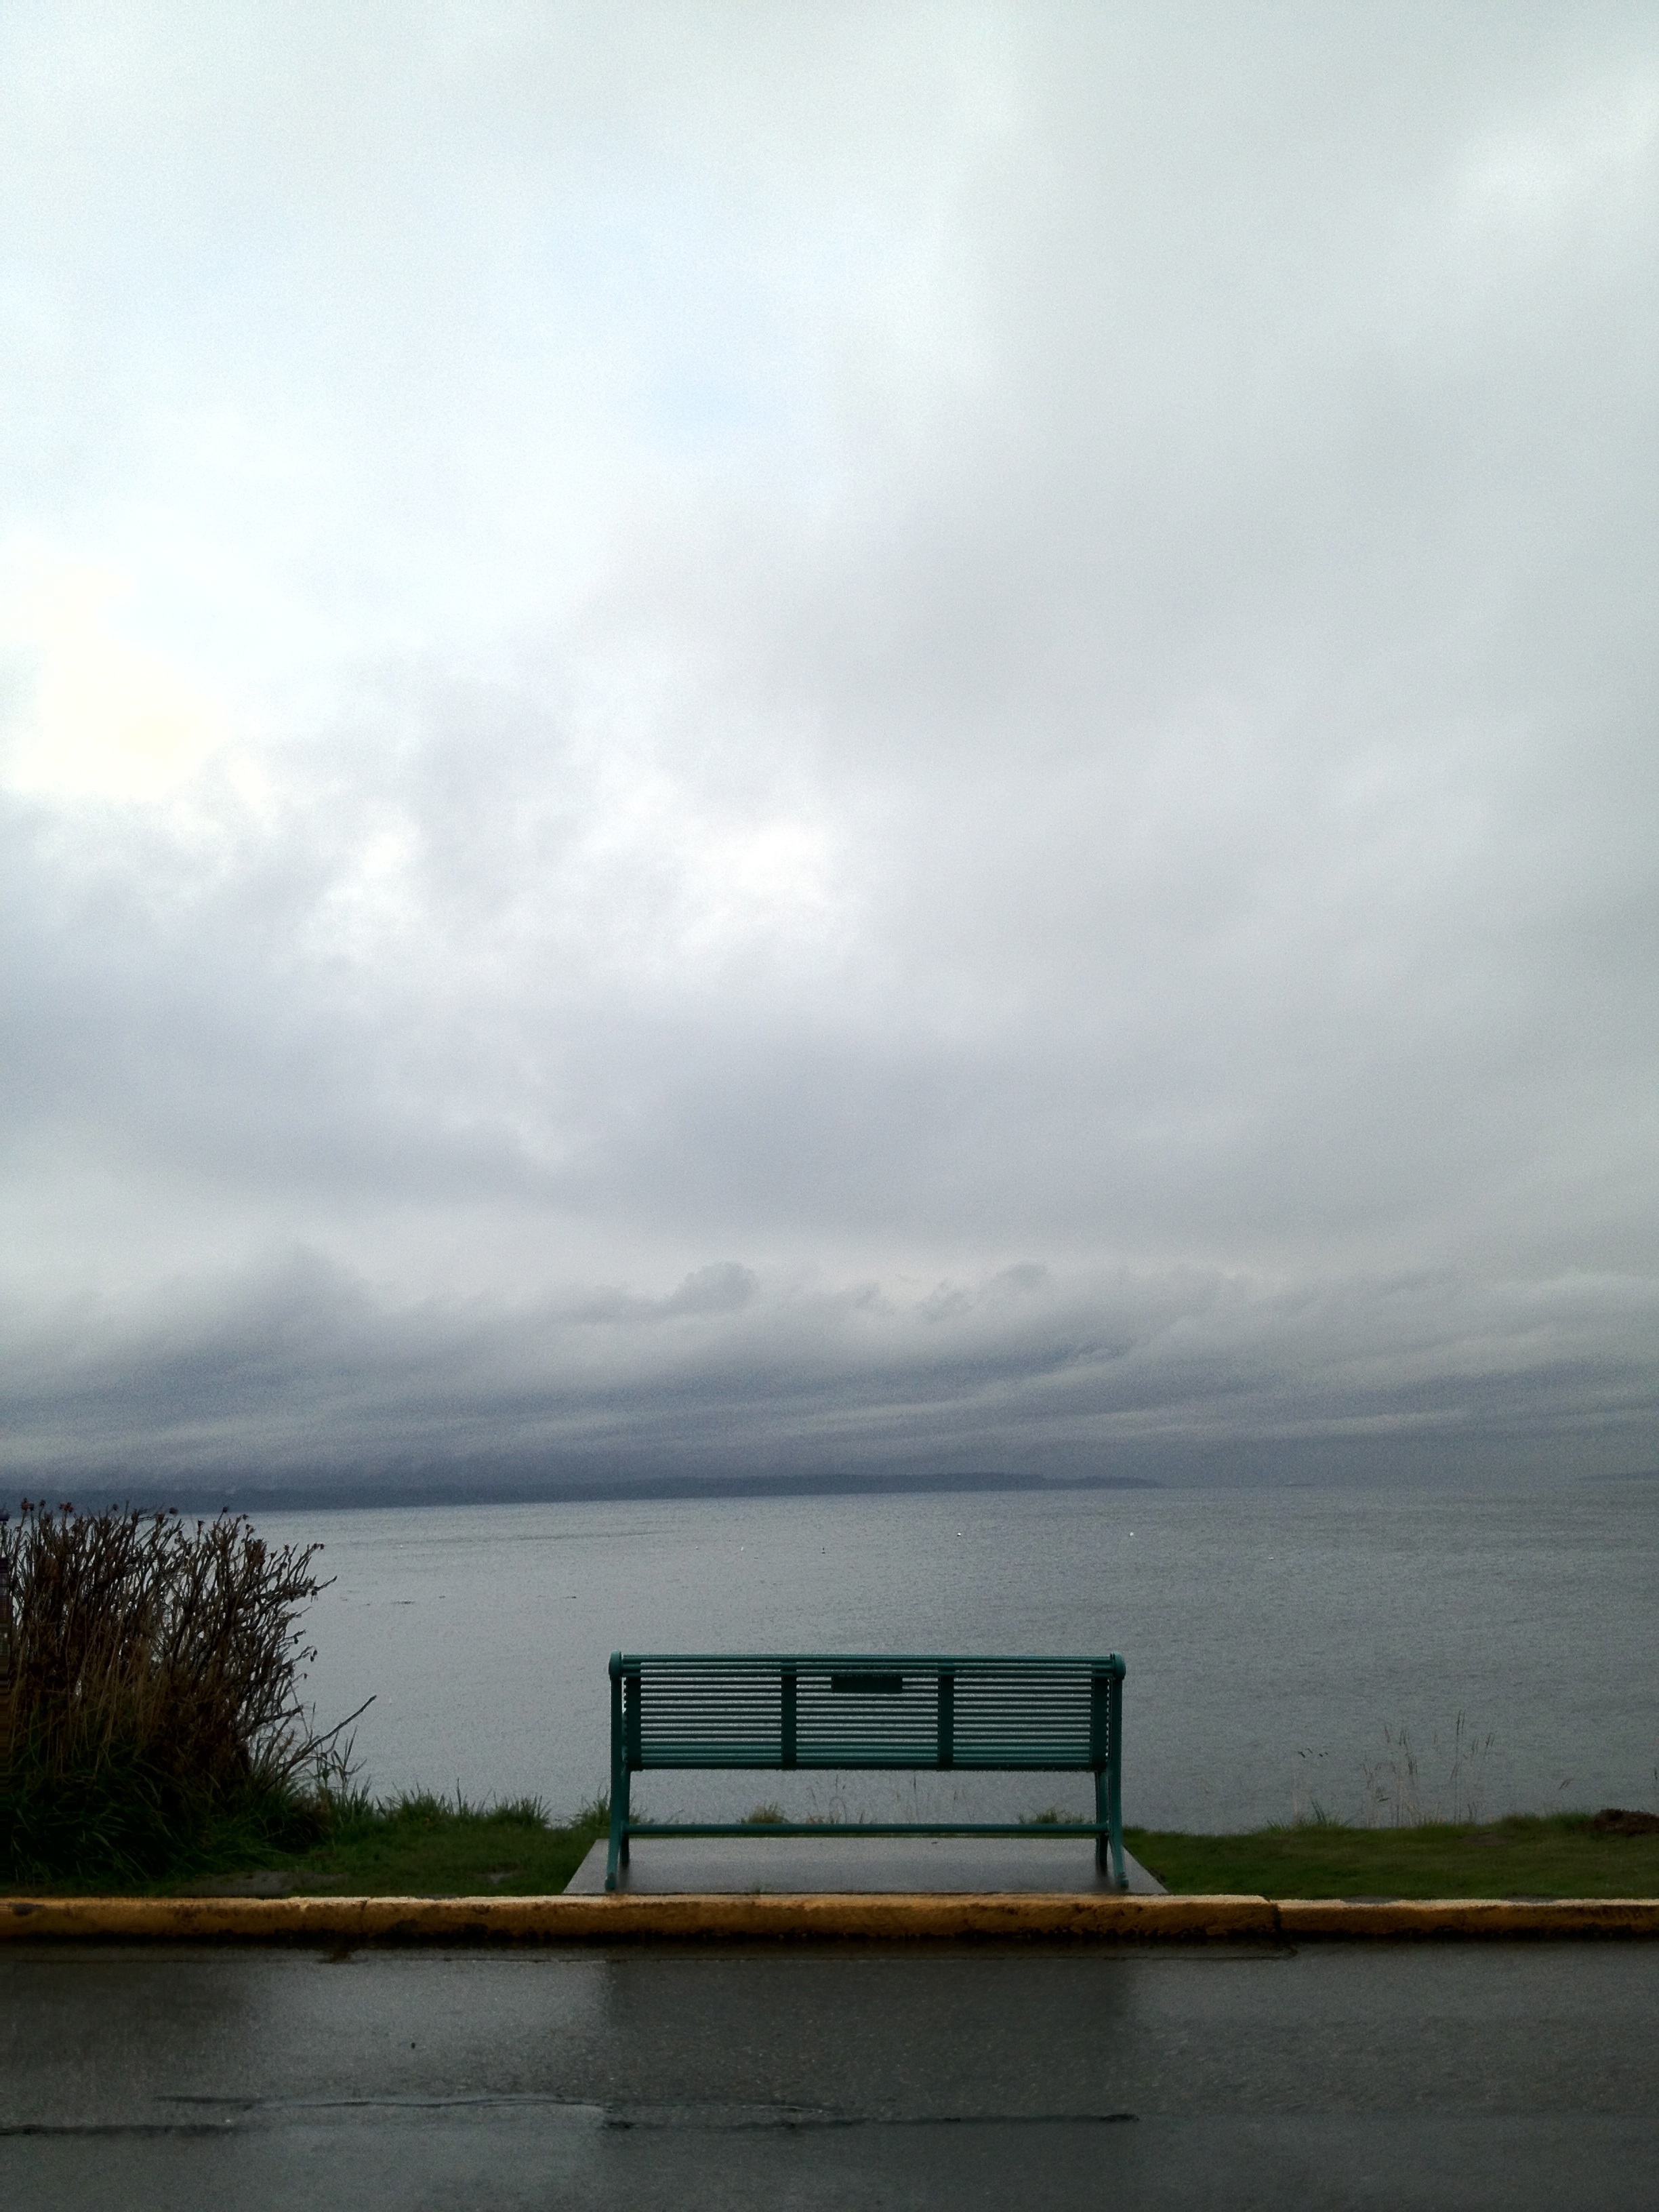
sea, water, horizon, cloud, sky, morning, shore, lake, river, reflection, reservoir, atmospheric phenomenon